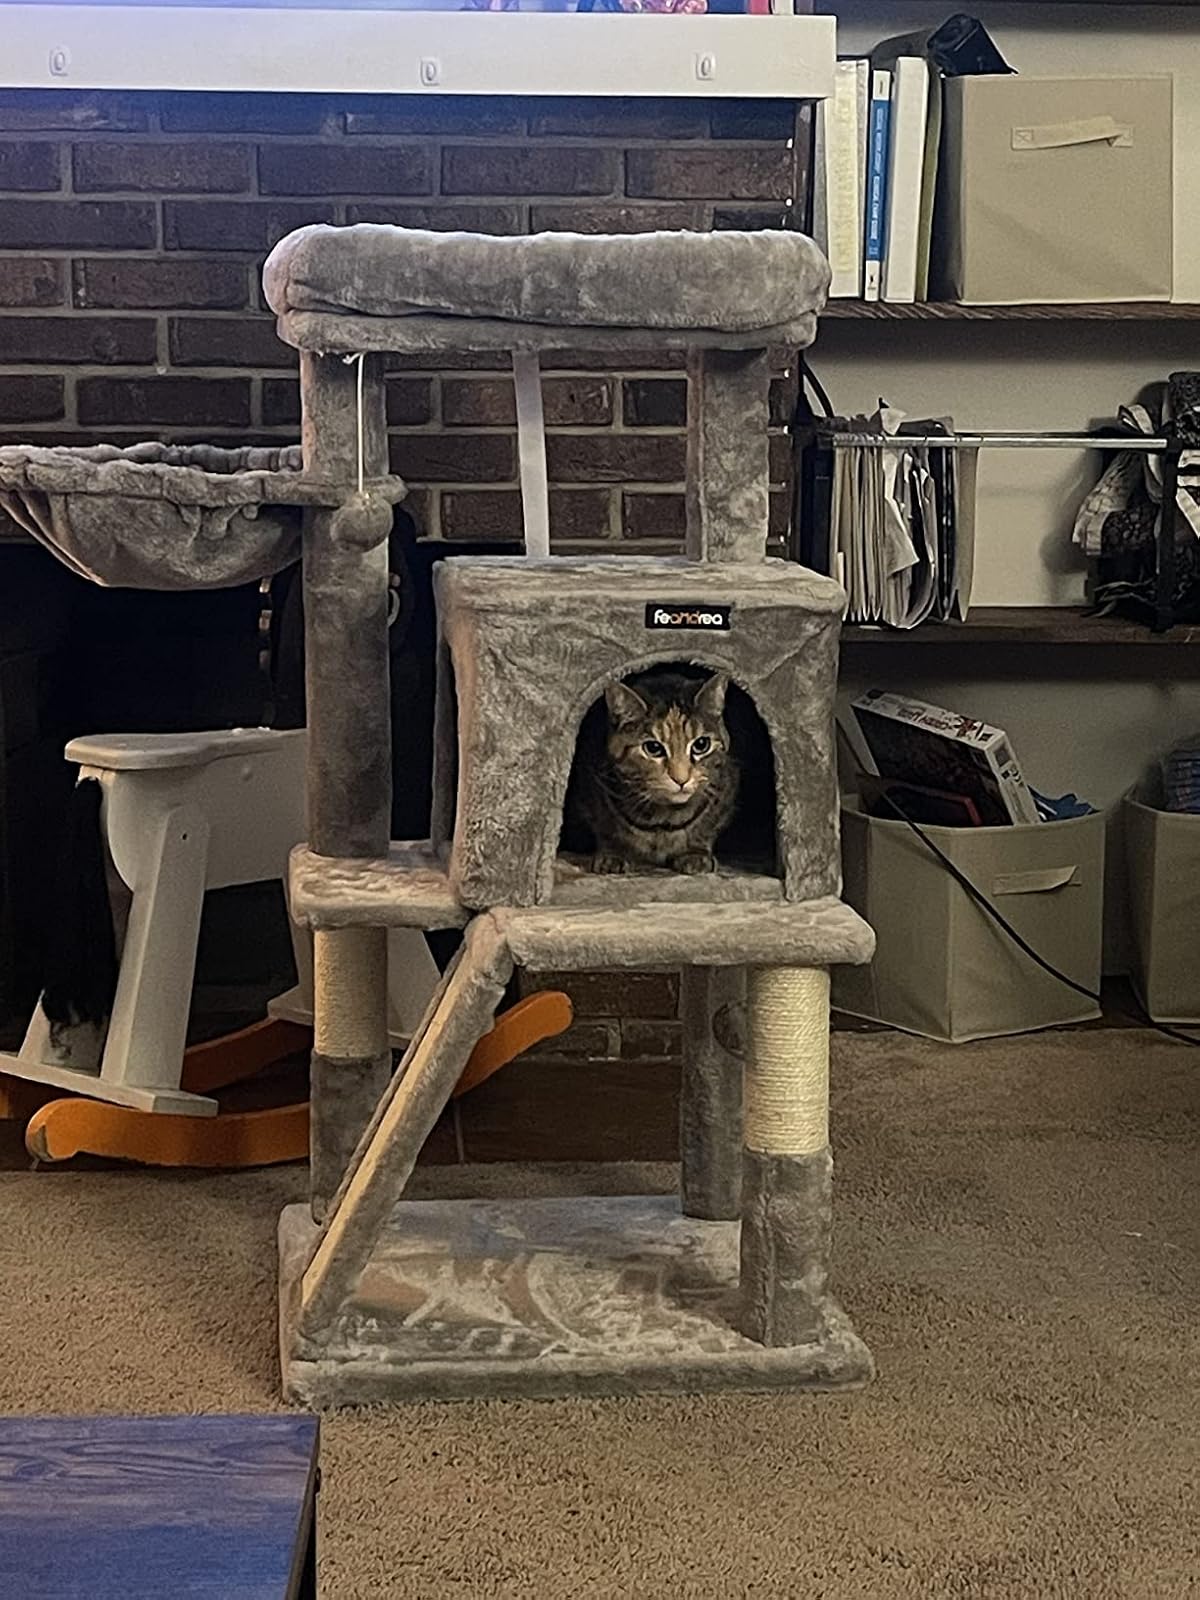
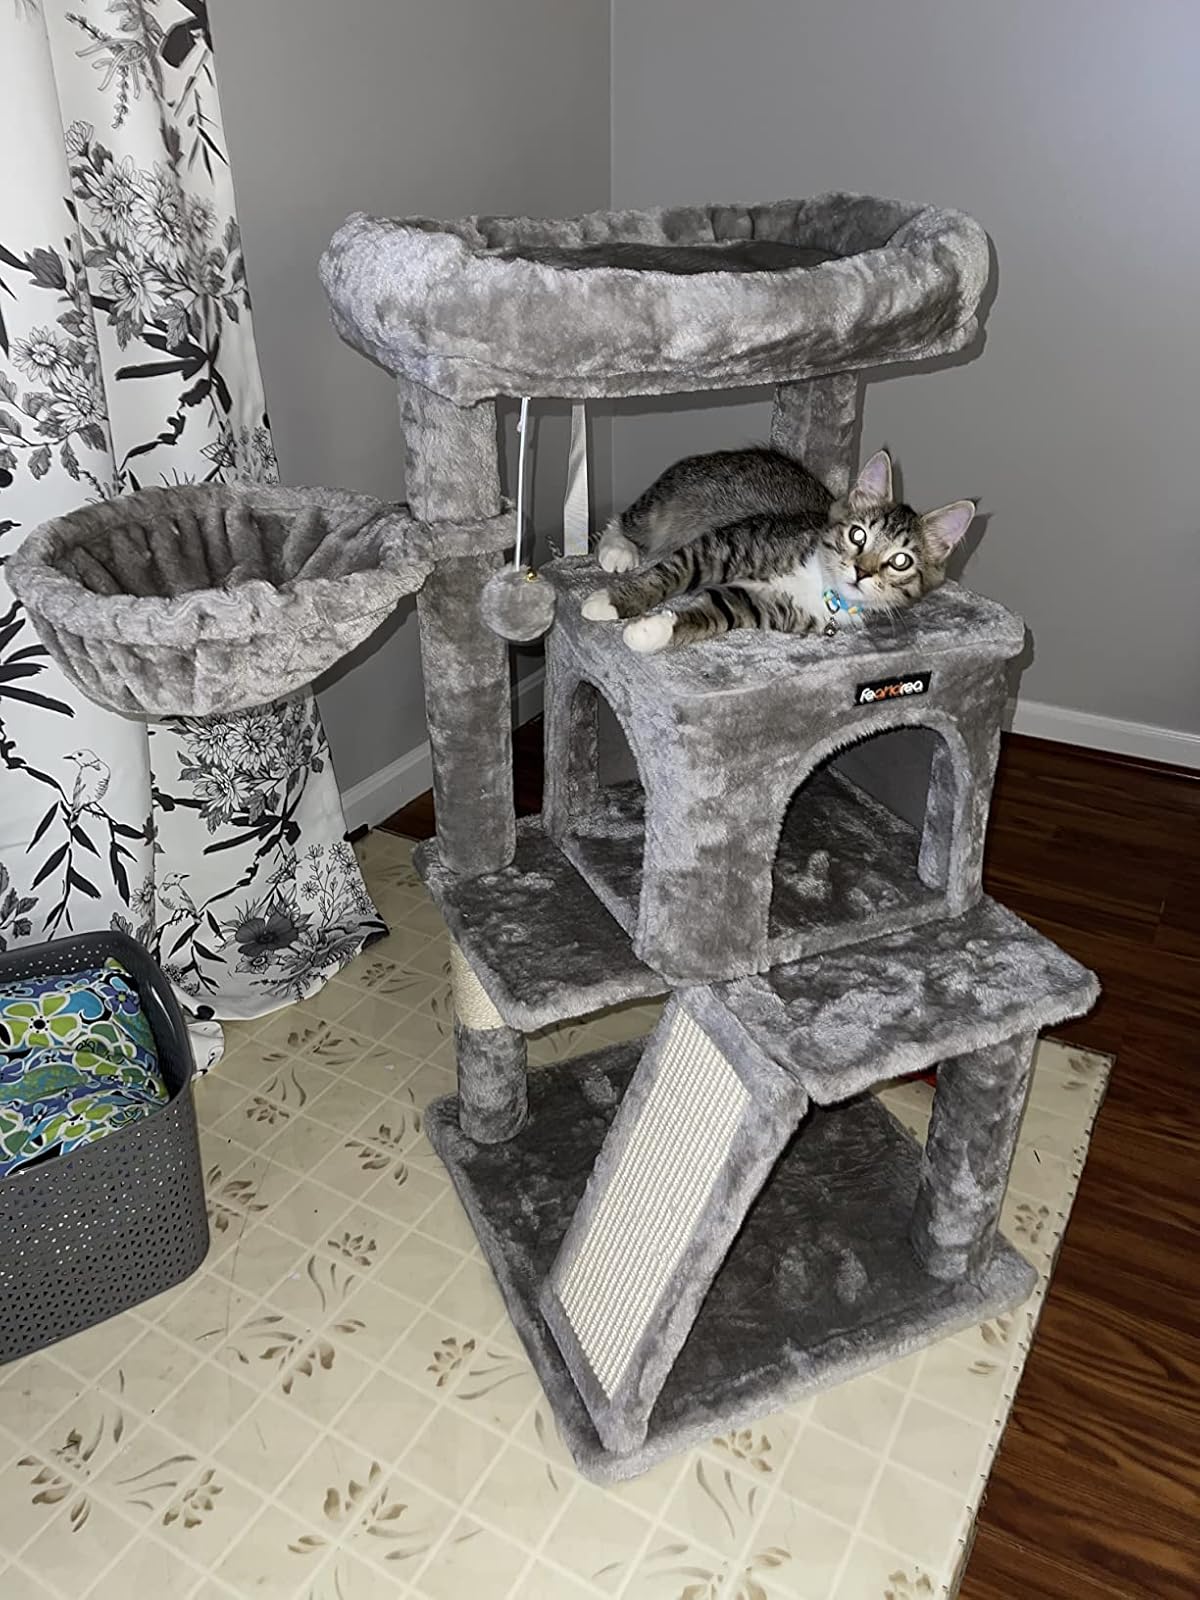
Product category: items_cat tree
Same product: yes